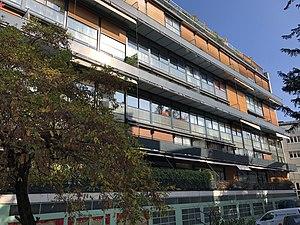
Stores verticales en bois
L'immeuble Clarté, aussi appelé maison de verre, est un immeuble réalisé par Le Corbusier et Pierre Jeanneret, entre 1930 et 1932, à Genève en Suisse. Le site est inscrit, avec 16 autres œuvres architecturales de Le Corbusier, sur la liste du patrimoine mondial de l'UNESCO en 2016.